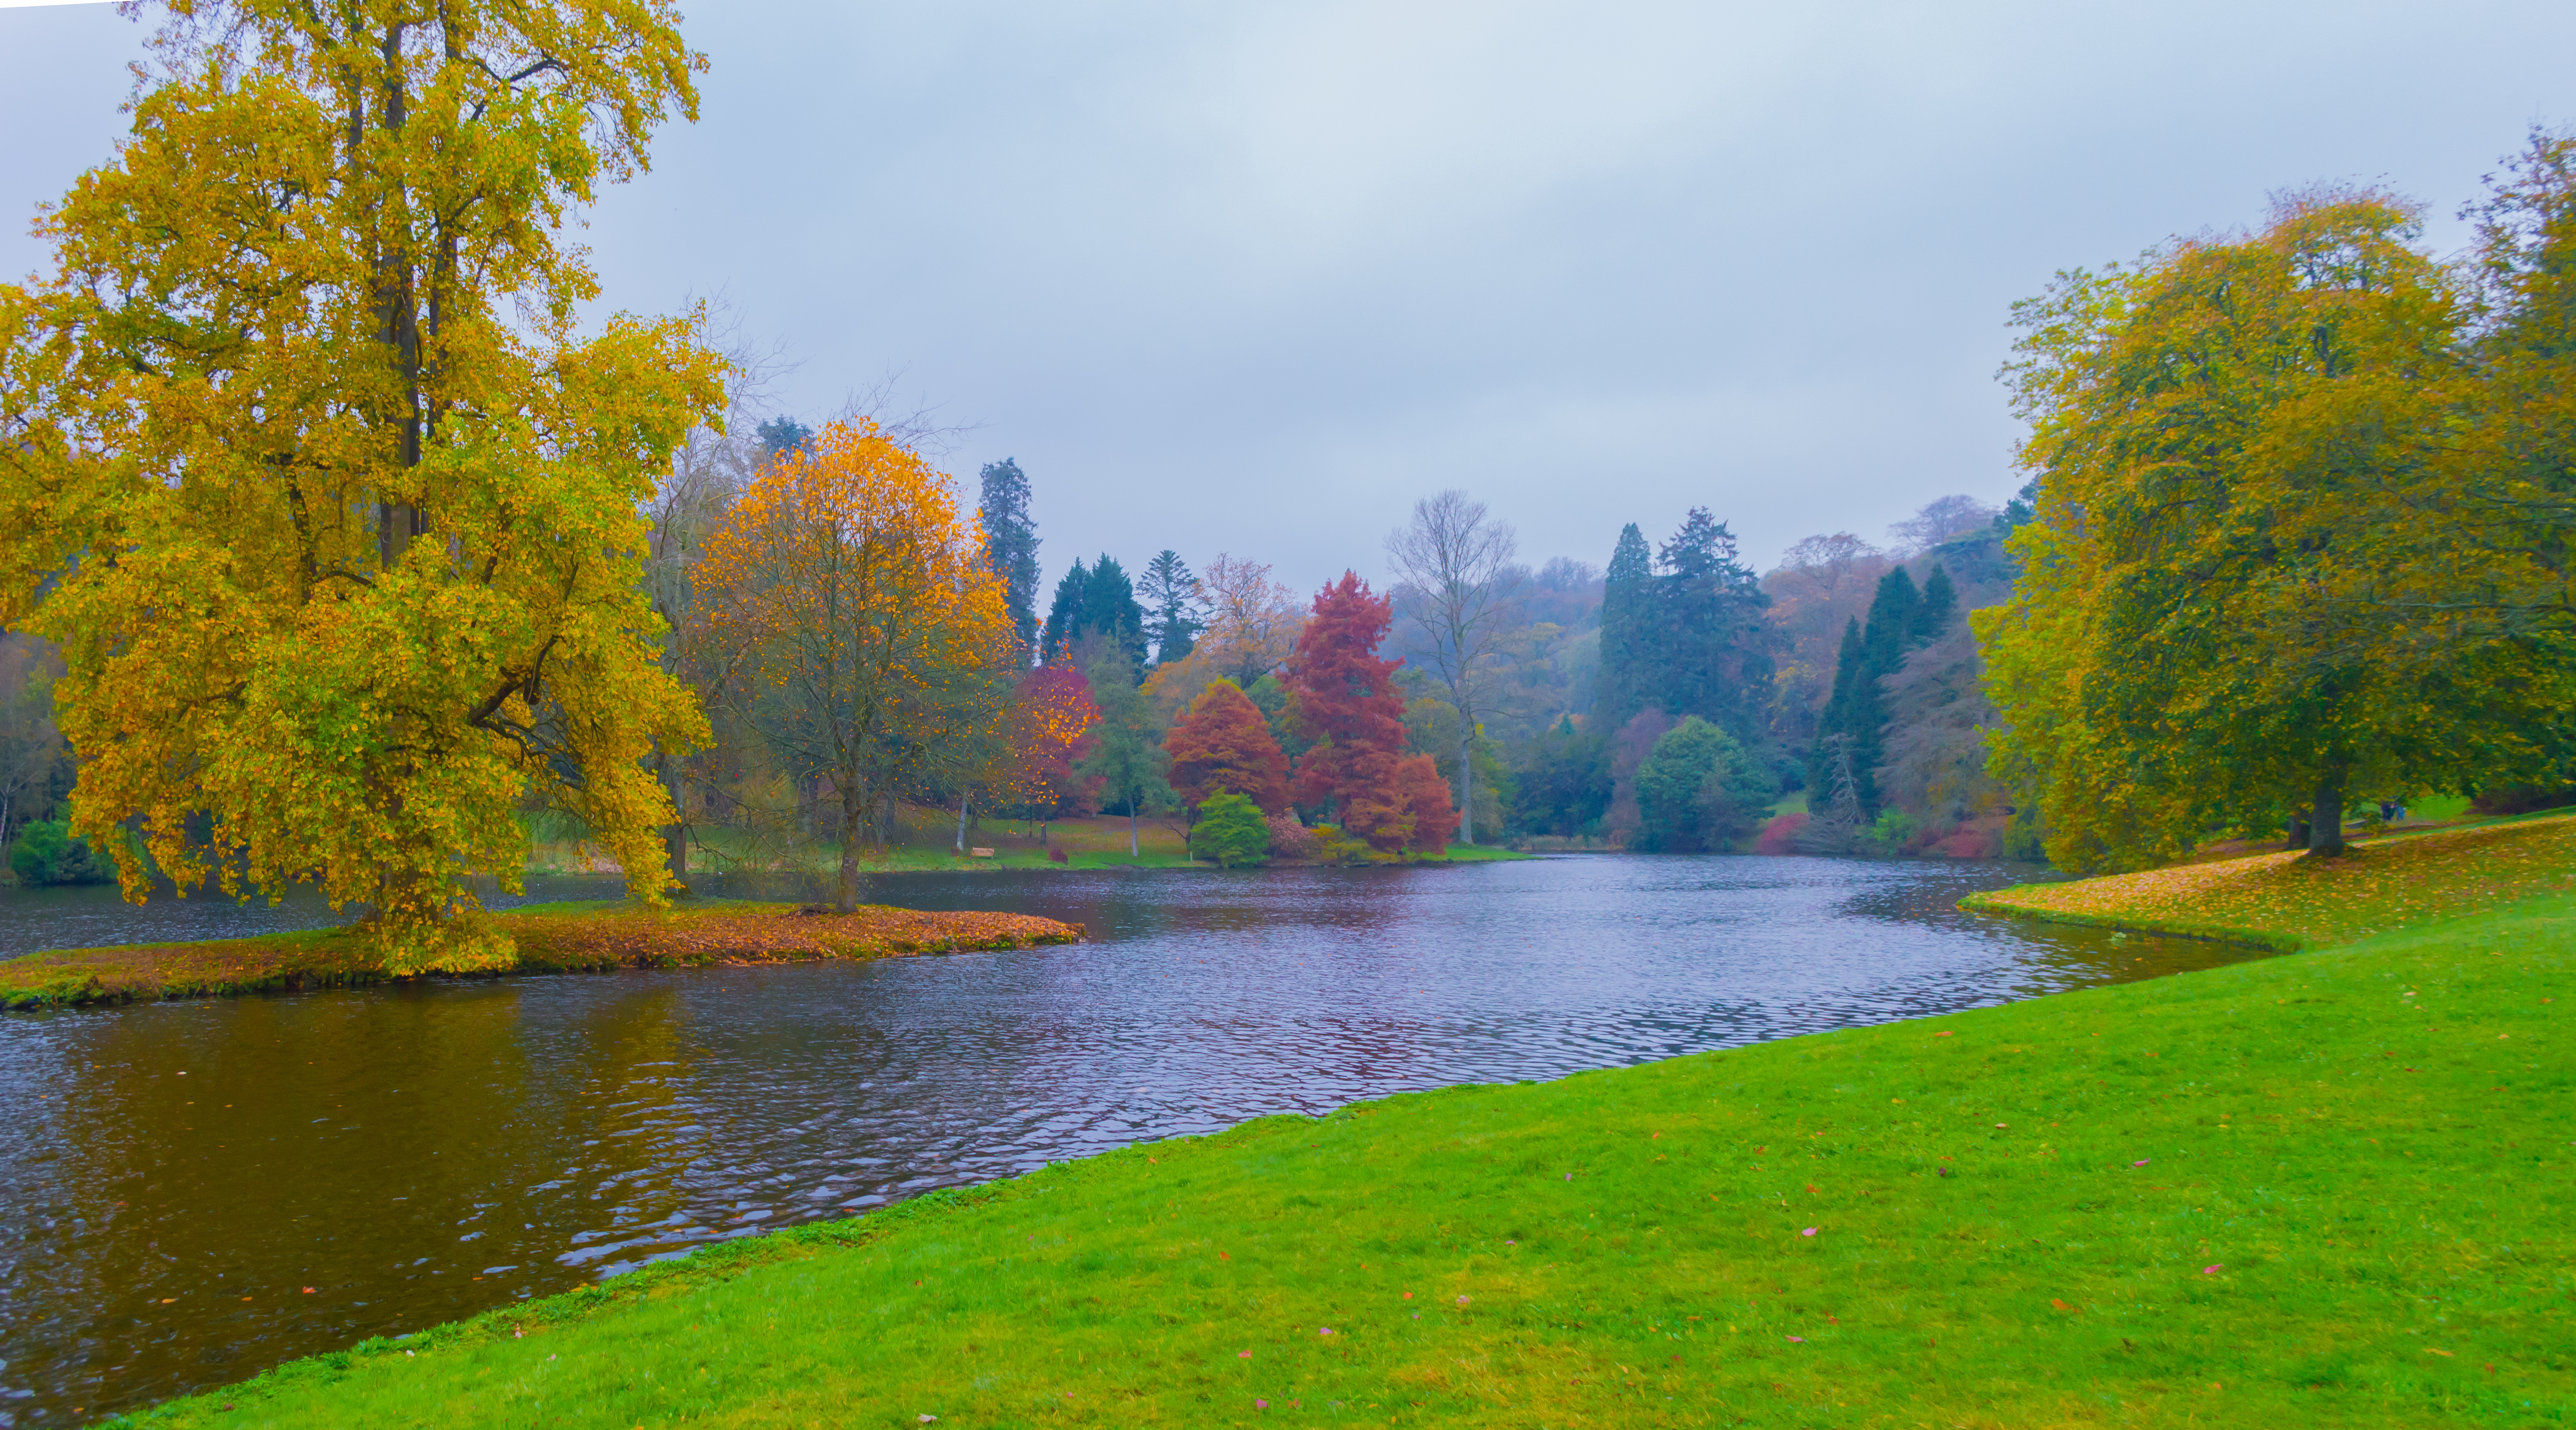
landscape, tree, nature, grass, plant, meadow, morning, leaf, flower, lake, river, pond, reflection, autumn, reservoir, nikon, season, waterway, body of water, source, canada, woodland, d3200, ecosystem, stourhead, wiltshire, stour, southwestengland, rural area, woody plant